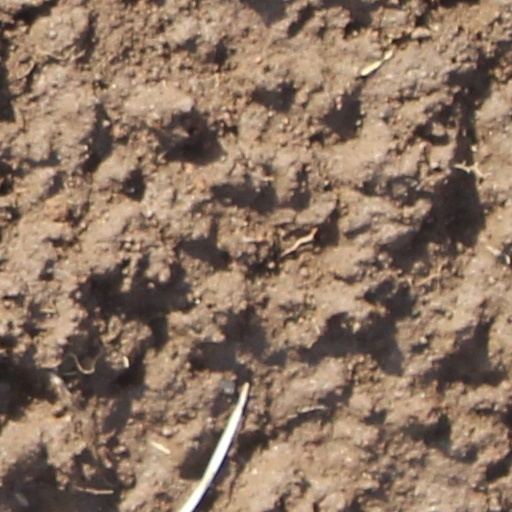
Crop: wheat